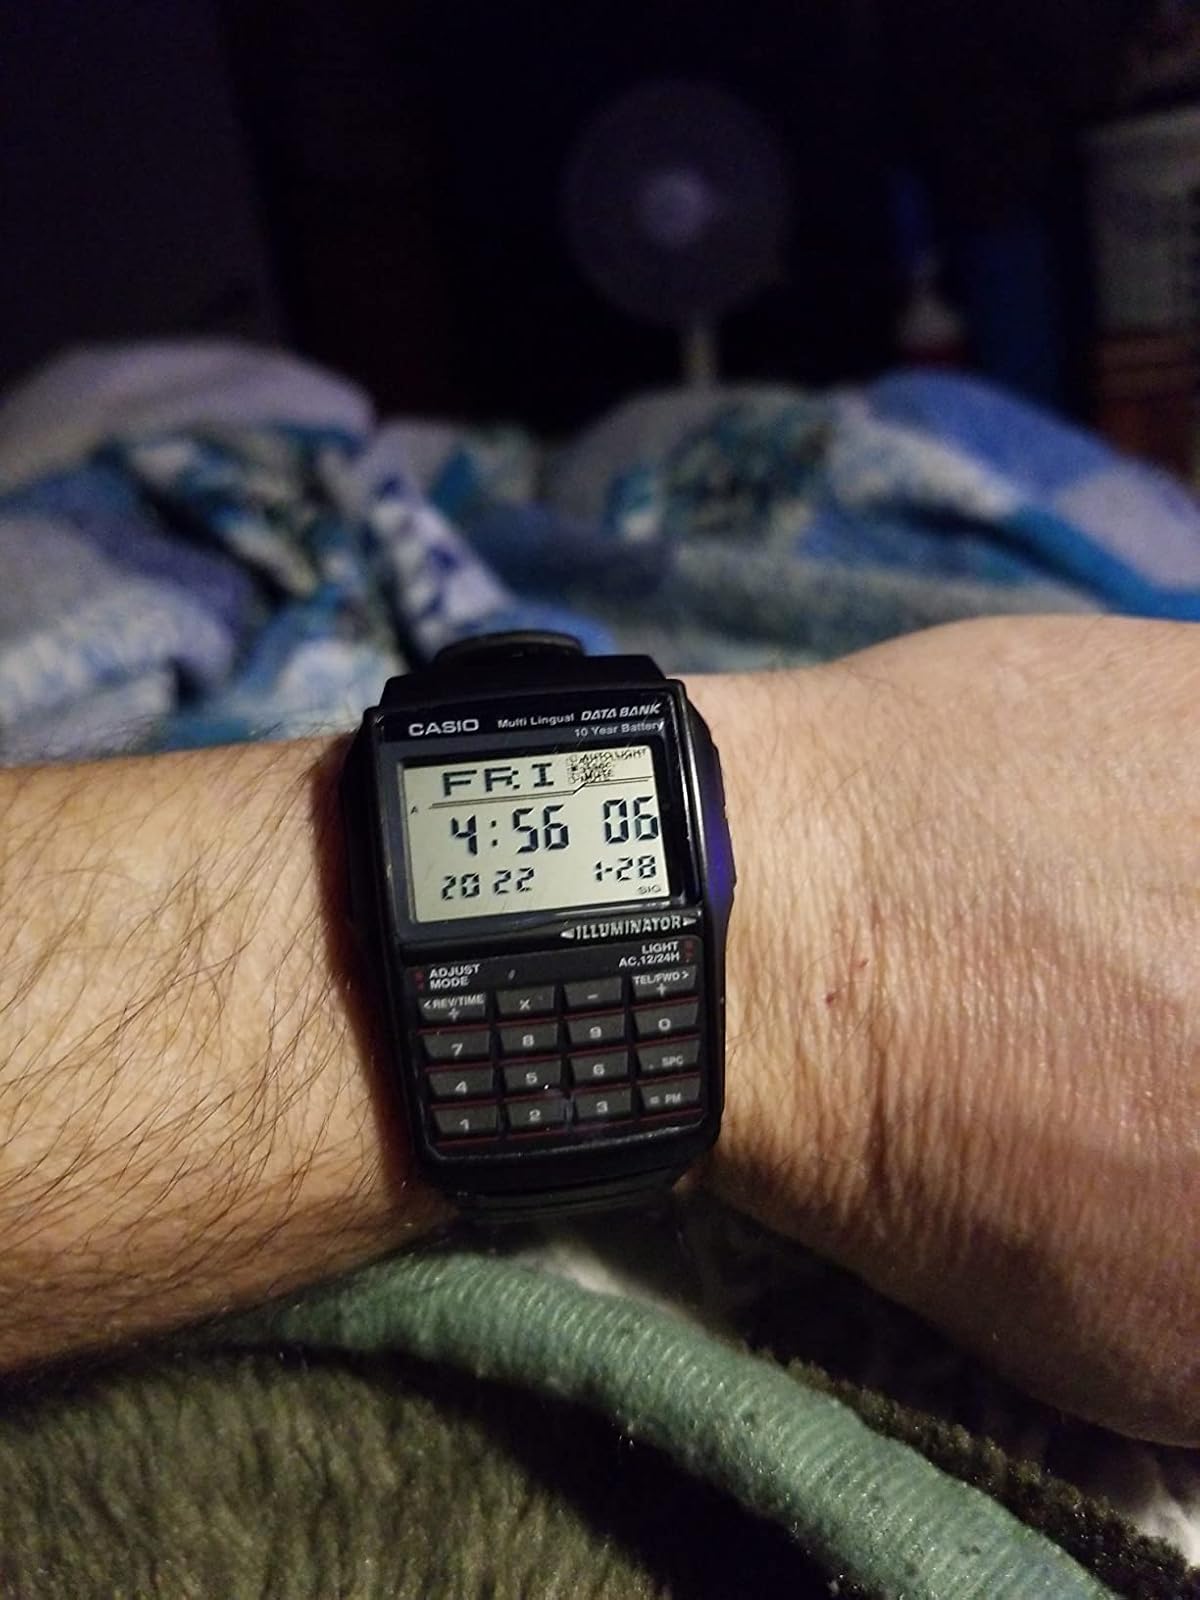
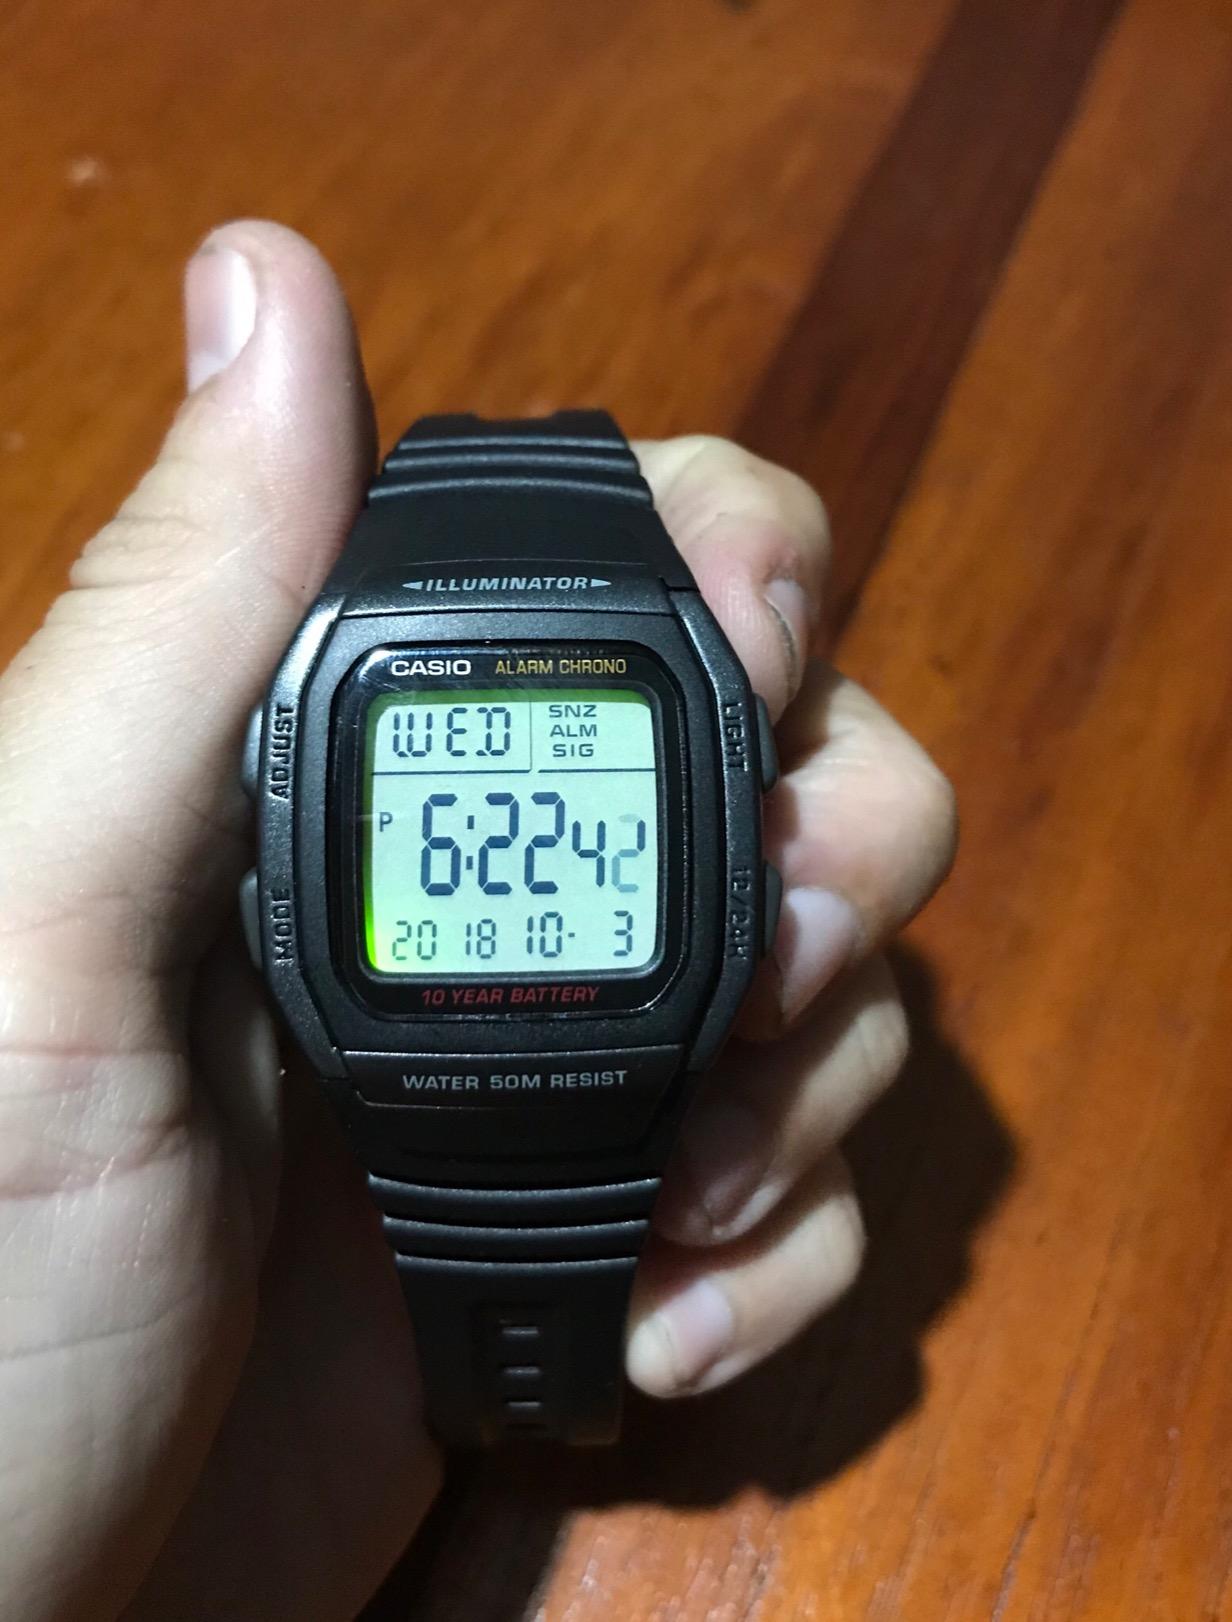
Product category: accessories_watch
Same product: no